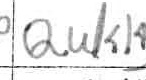
Label: quickly